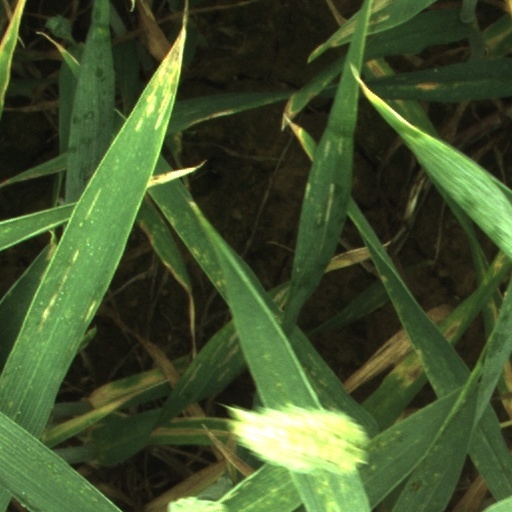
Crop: wheat